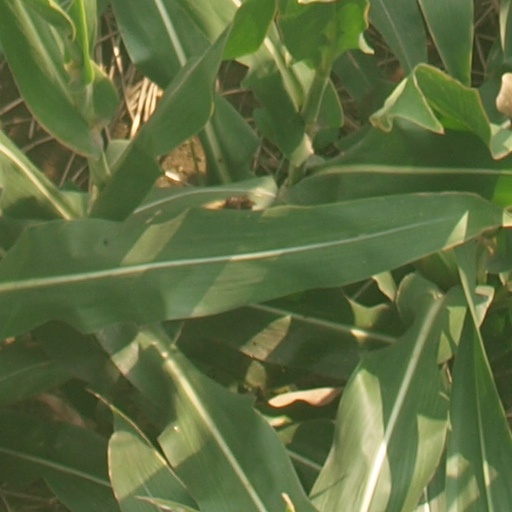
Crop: maize; corn